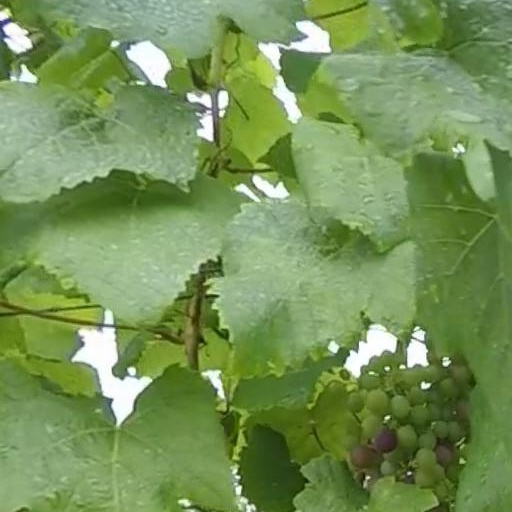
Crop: grape